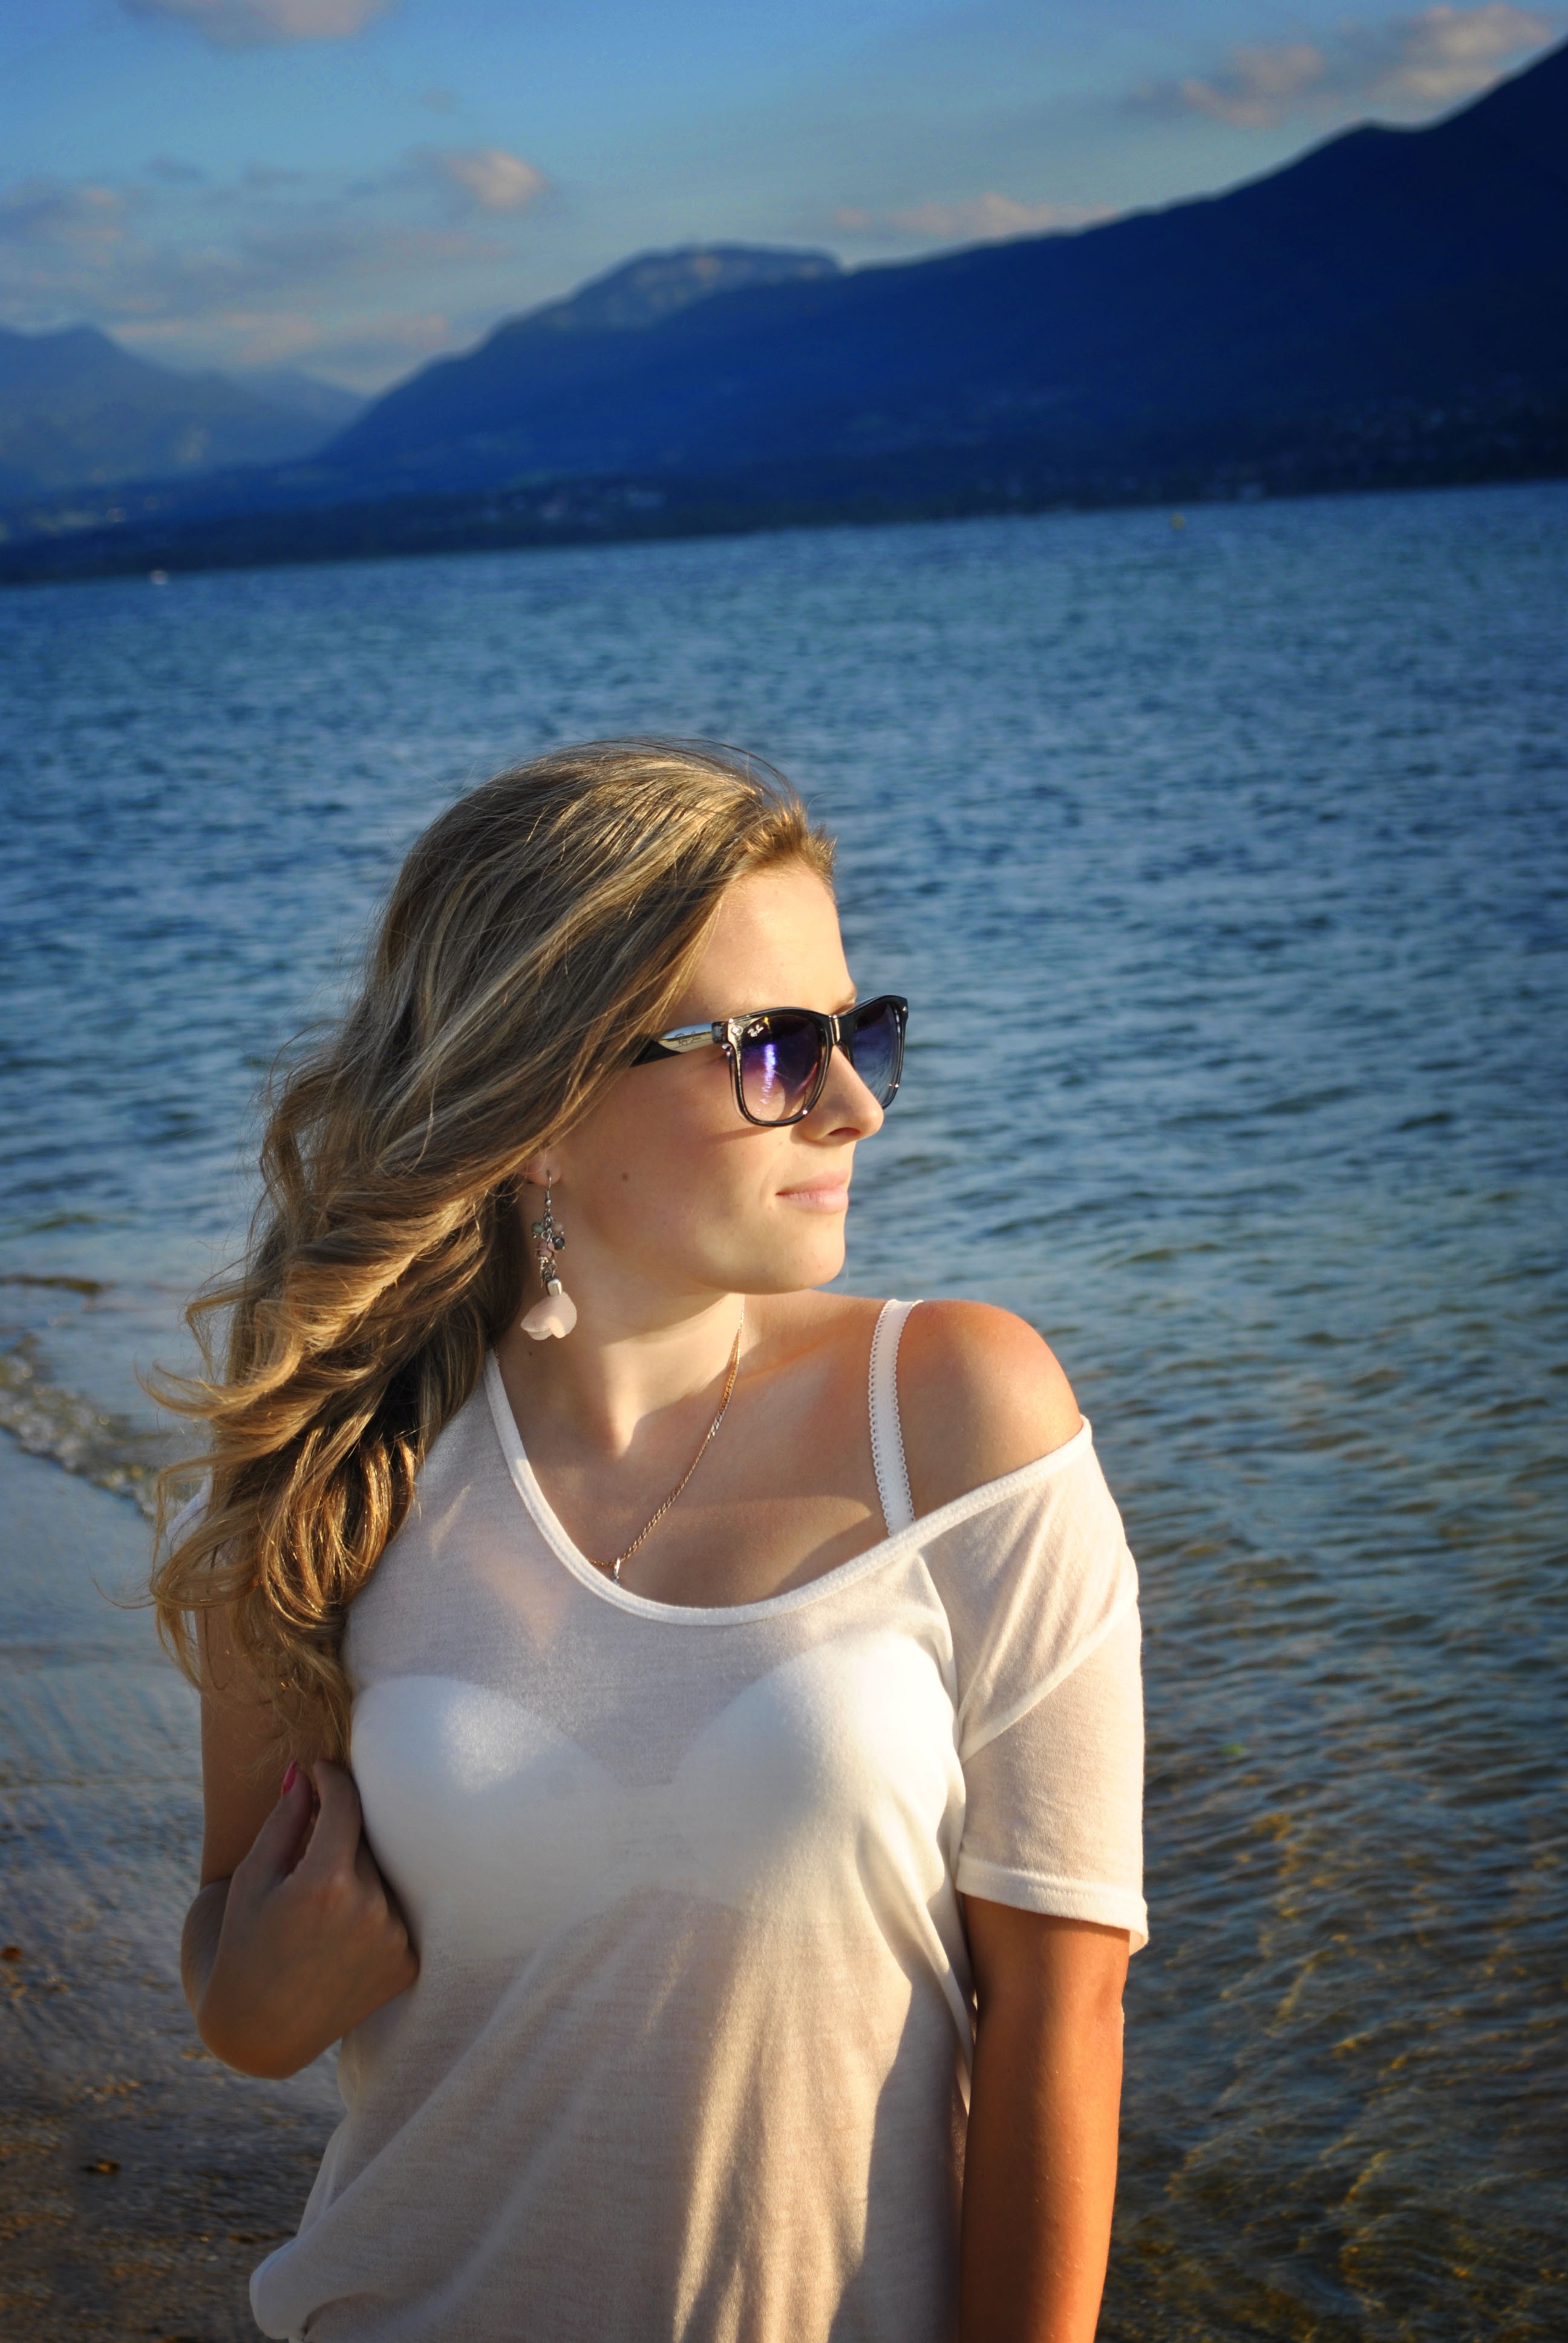
man, sea, nature, person, people, girl, woman, hair, photography, sunlight, wind, summer, vacation, model, young, breeze, blue, blonde, dress, glasses, photograph, beauty, photo shoot